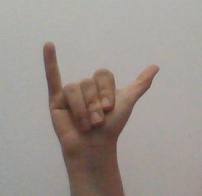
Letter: ya